Shutter (2012 film)

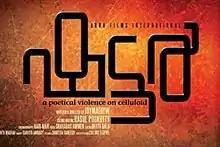
Promotional poster

Shutter is a 2012 Indian Malayalam thriller film written and directed by theater actor and playwright Joy Mathew in his directorial debut. The film set and filmed in Kozhikode, stars Lal, Sreenivasan, Vinay Forrt, Sajitha Madathil and Riya Saira. Renganaath Ravee does the sound design, and Hari Nair is the cinematographer. The film notably features a poem by Pablo Neruda, set to music and sung by Shahabaz Aman. Biby Sam and Jacob Panikker composed the background score for the film.